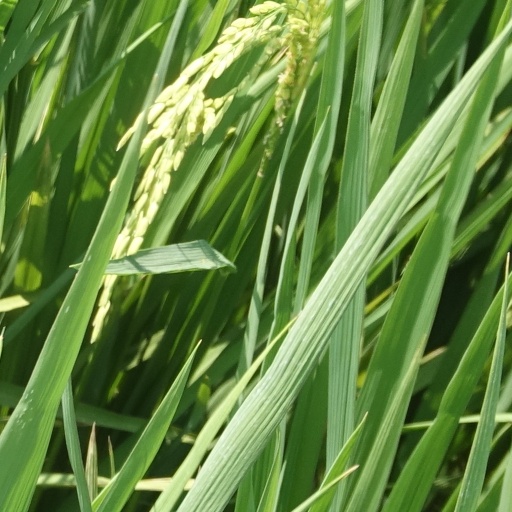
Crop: rice